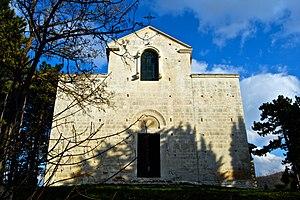
L'église Santa Maria Assunta est une église située en Italie, dans la frazione de Bominaco de la commune de Caporciano.